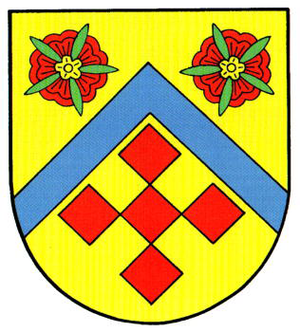
Dötlingen
Coat of arms of Dötlingen
Dötlingen er en by med omkring 6.070 indbyggere beliggende centralt i Landkreis Oldenburg i den tyske delstat Niedersachsen.